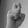
ASL letter: X